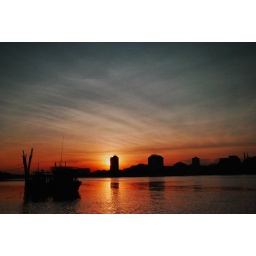
clear sky in kuantan pahang malaysia